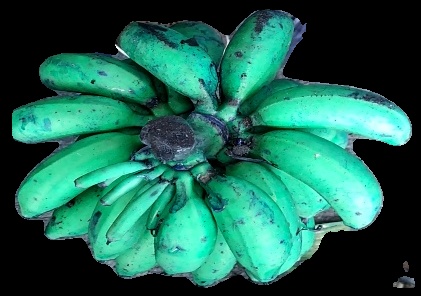
Variety: rasbale
Grade: grade3